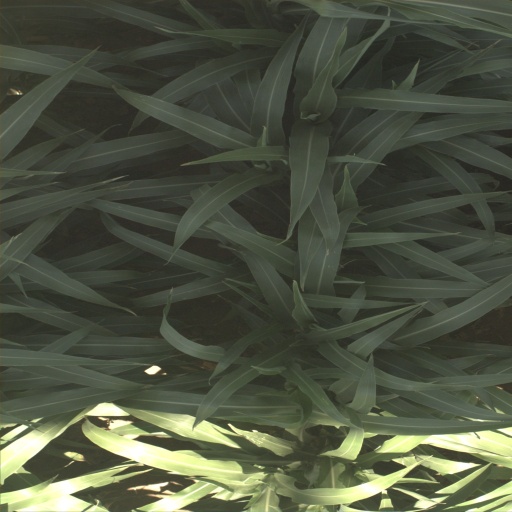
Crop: sorghum